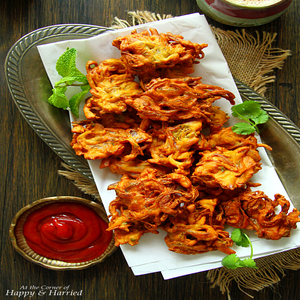
Dish: pakora